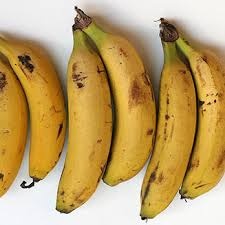
Label: banana